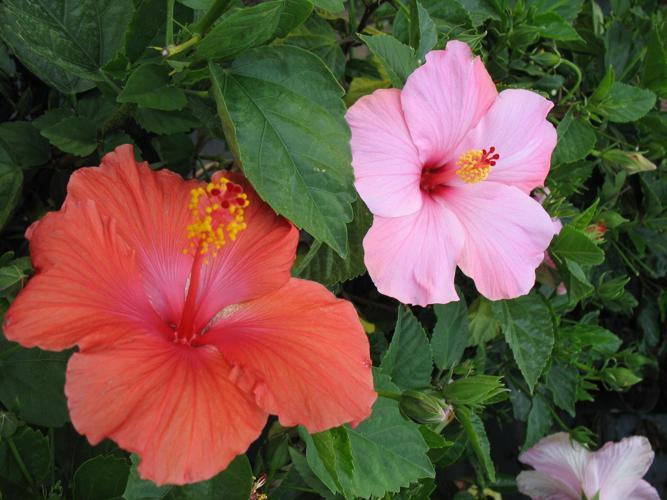
Label: hibiscus